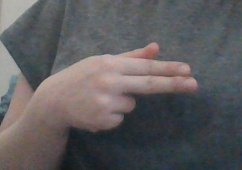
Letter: ghain